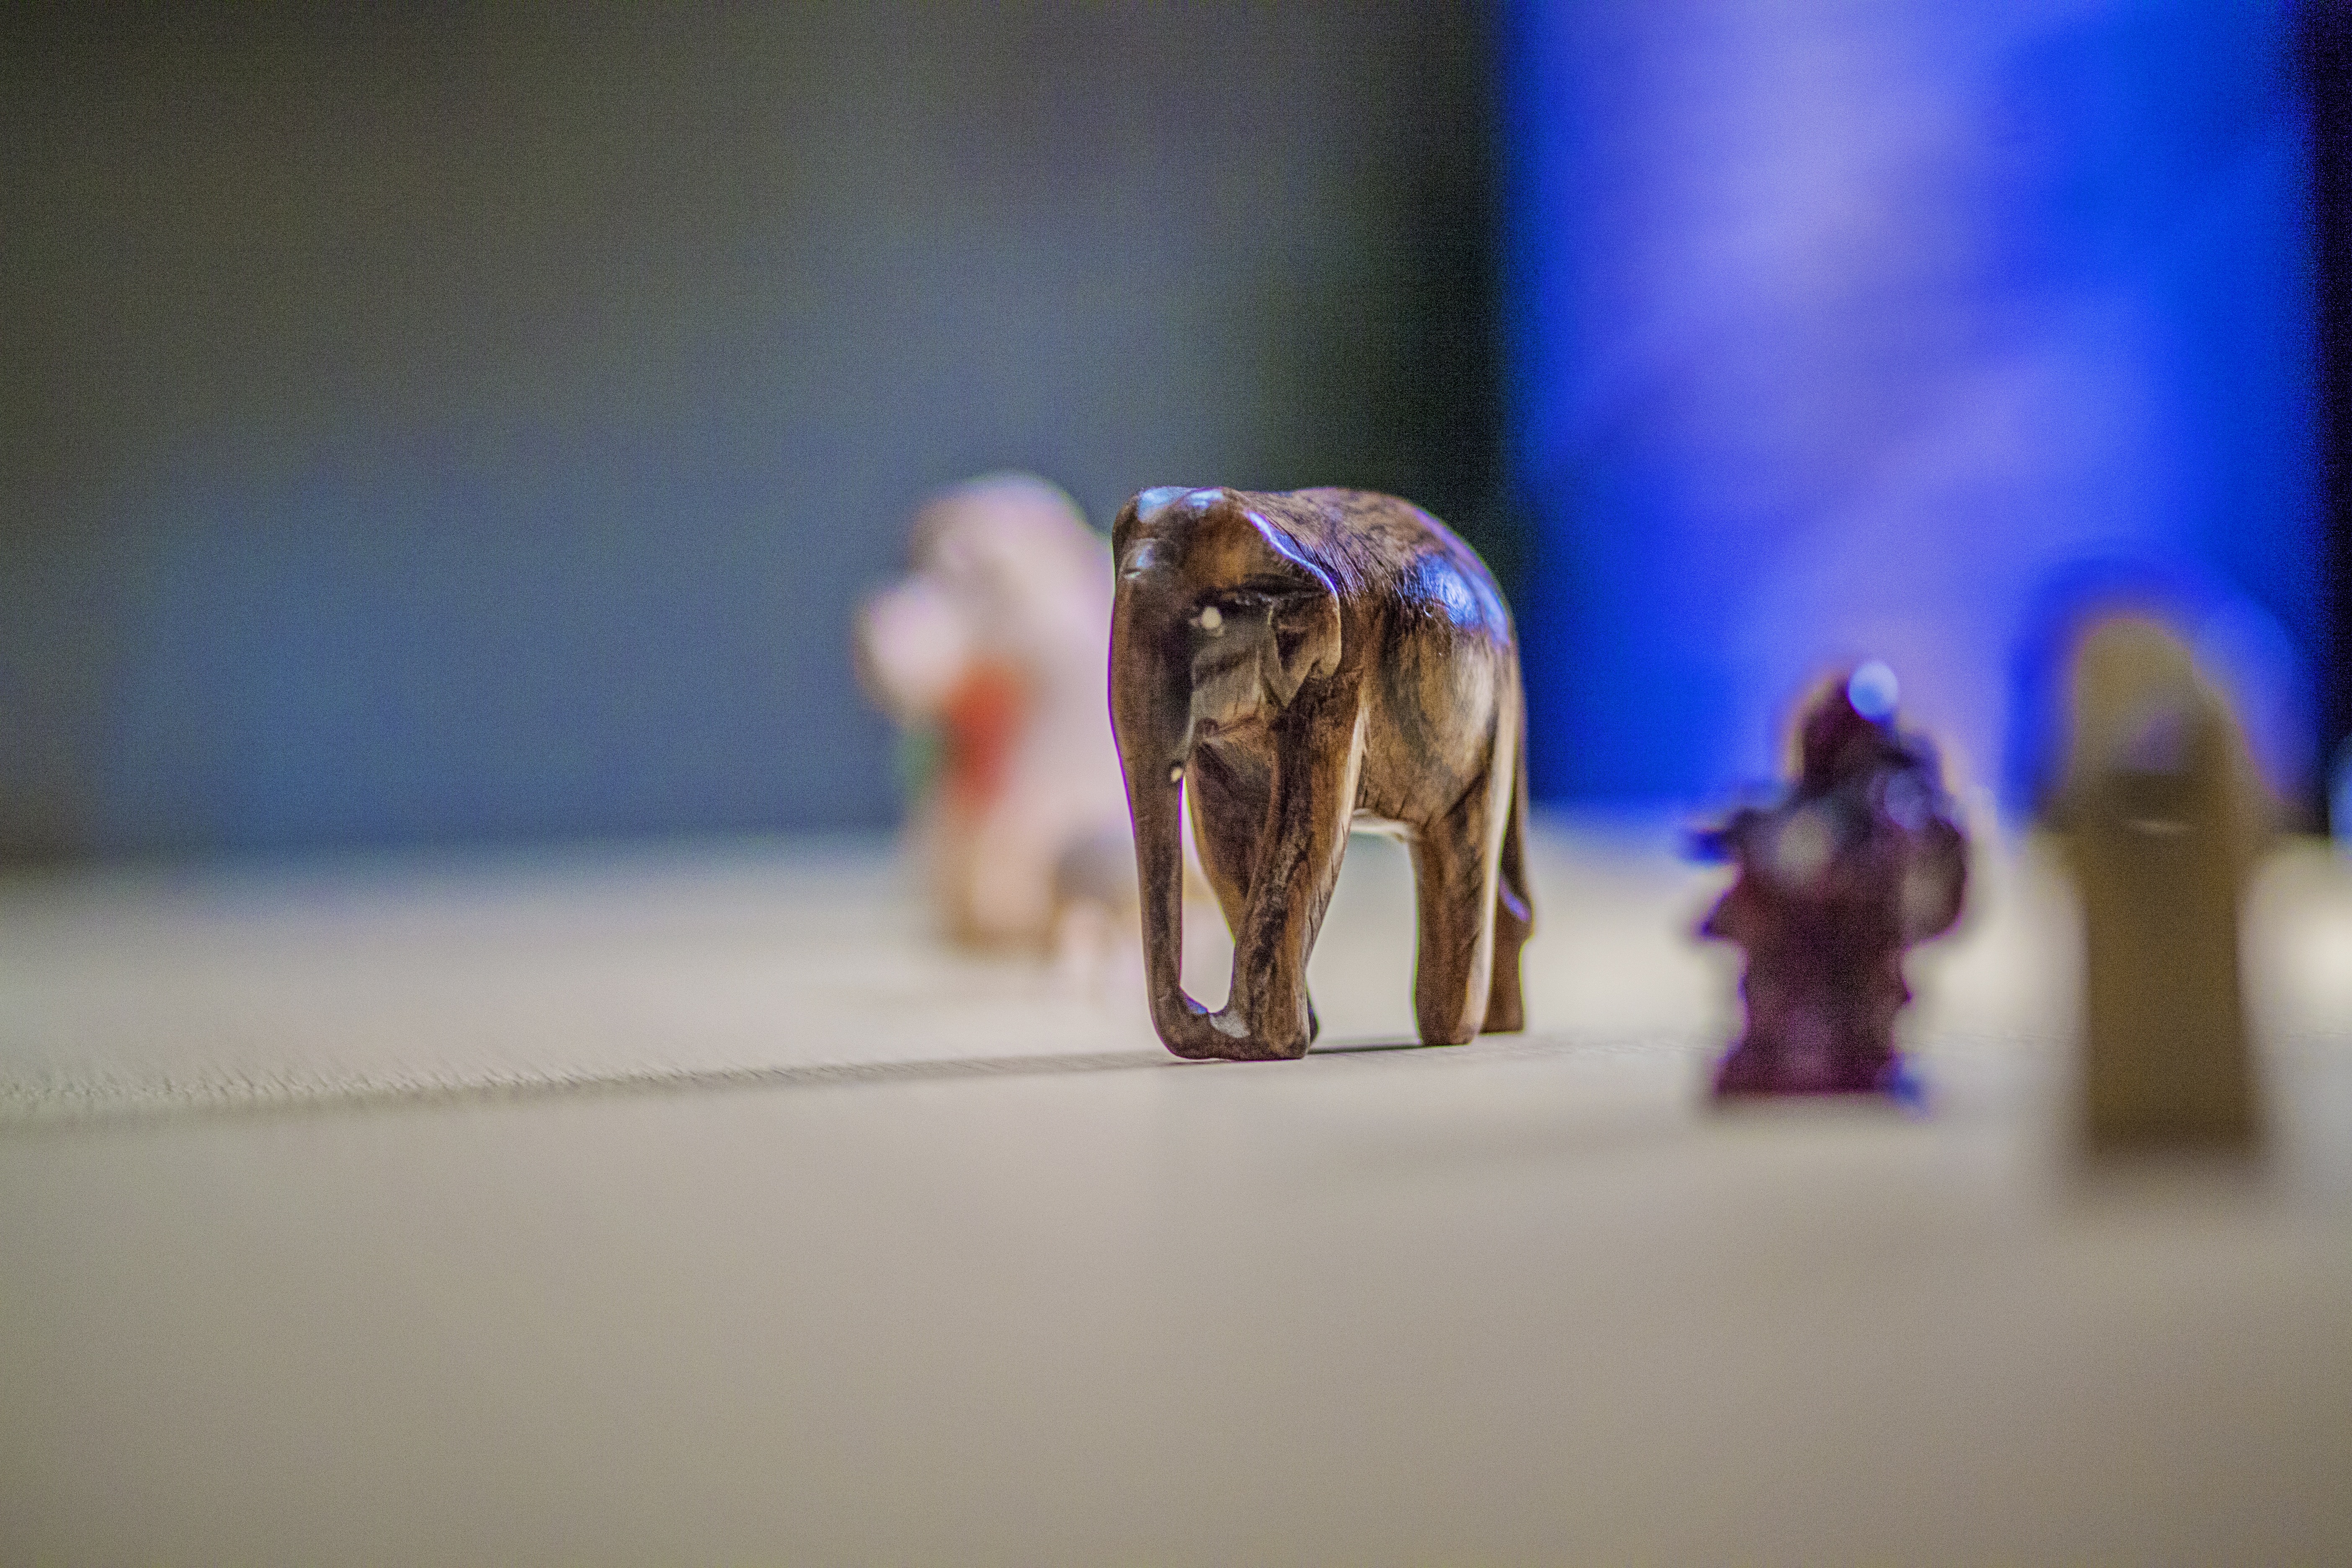
color, small, blue, close, spiritual, miniature, art, figure, meditation, animals, figures, macro photography, mini figures